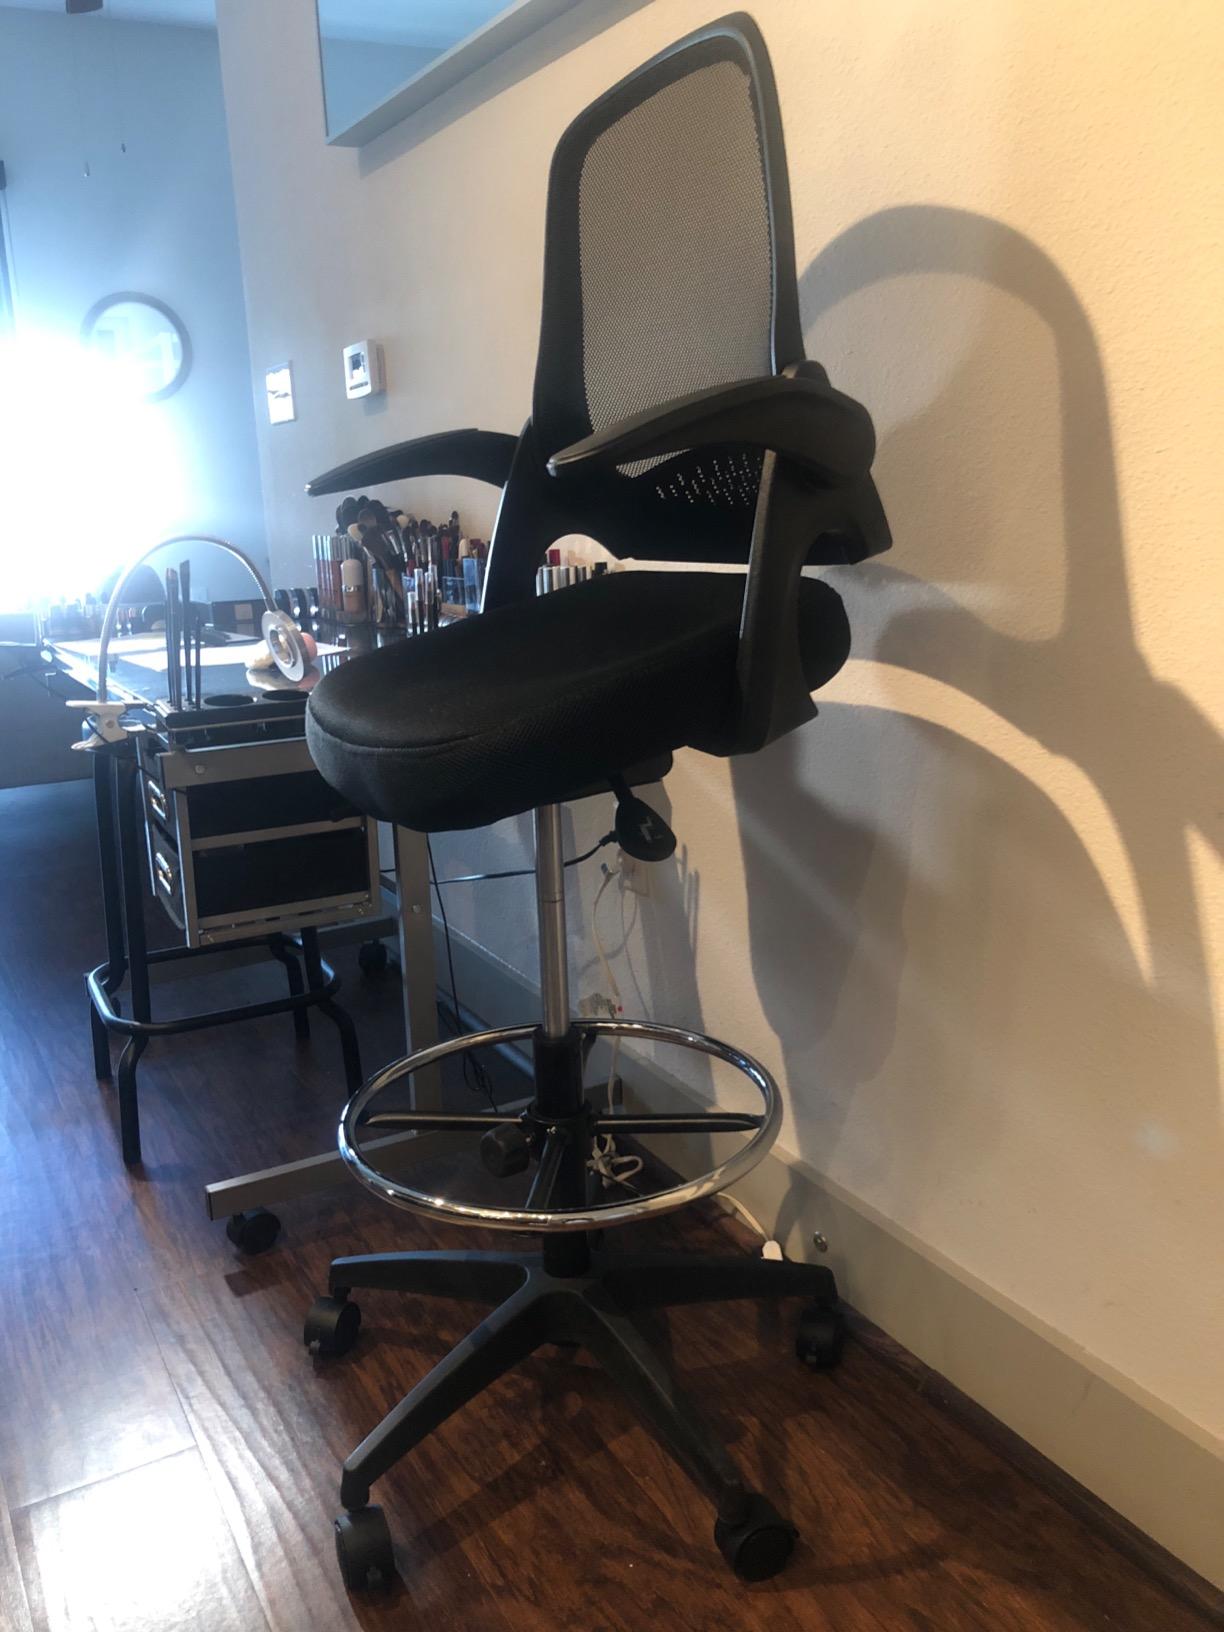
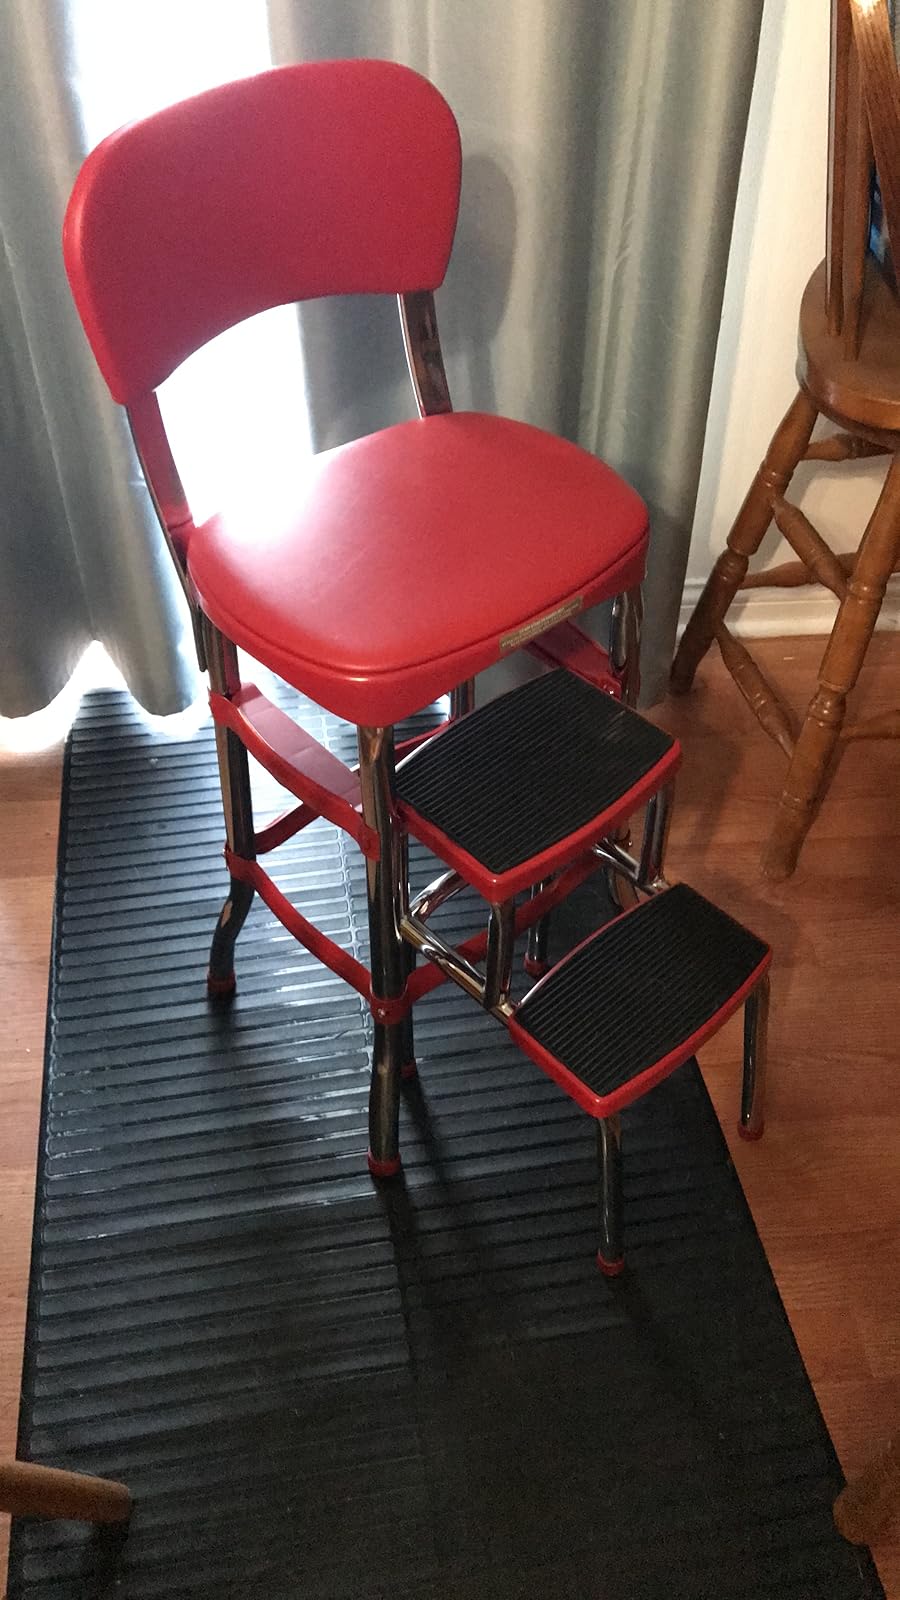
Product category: items_chair
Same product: no